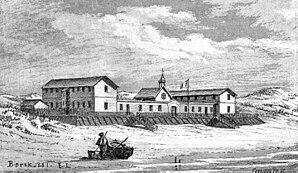
L'hôpital provisoire de Berck après la construction de la galerie face à la mer construite après la mise en service de l'établissement, début juillet 1861, du fait de l'ensablement de la cour et de l'affouillement des fondations par le vent.
L'hôpital maritime de Berck est un hôpital de l'Assistance publique - Hôpitaux de Paris situé en bordure de plage sur le territoire de la commune de Berck, dans le département du Pas-de-Calais en région Hauts-de-France.